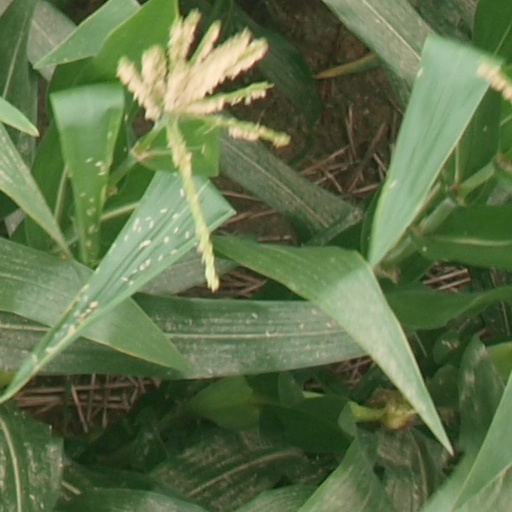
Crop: maize; corn